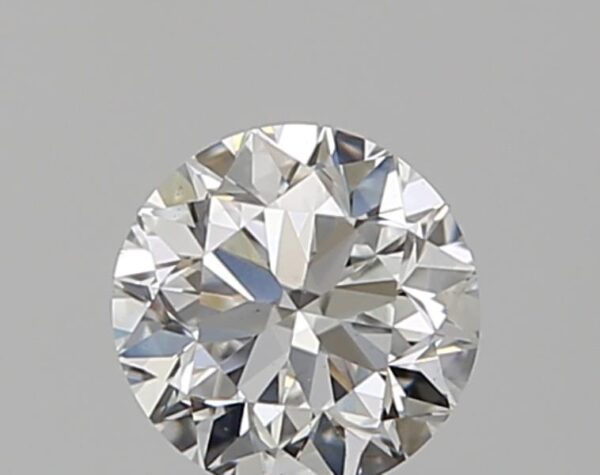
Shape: round
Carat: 0.5
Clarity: VS1
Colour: F
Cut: GD
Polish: EX
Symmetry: VG
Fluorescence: N
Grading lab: GIA
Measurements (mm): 4.88 x 4.95 x 3.18